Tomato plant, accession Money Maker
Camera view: horizontal (90 deg, fisheye); turntable rotation: 90 degrees
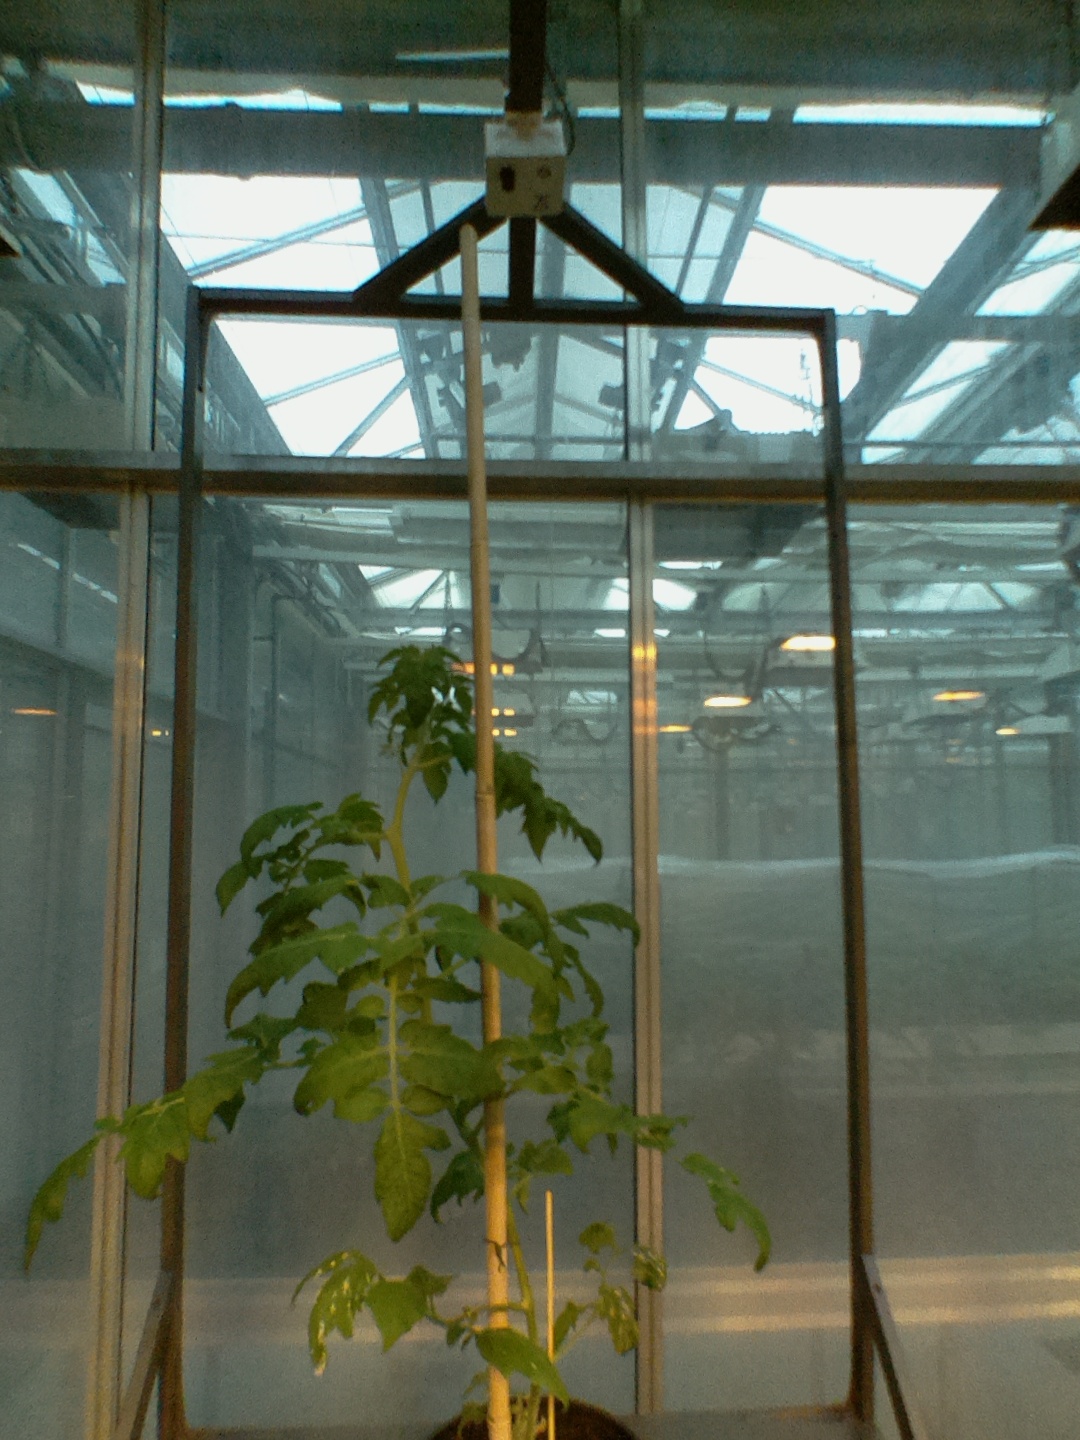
BBCH growth stage 53: 3 inflorescences visible